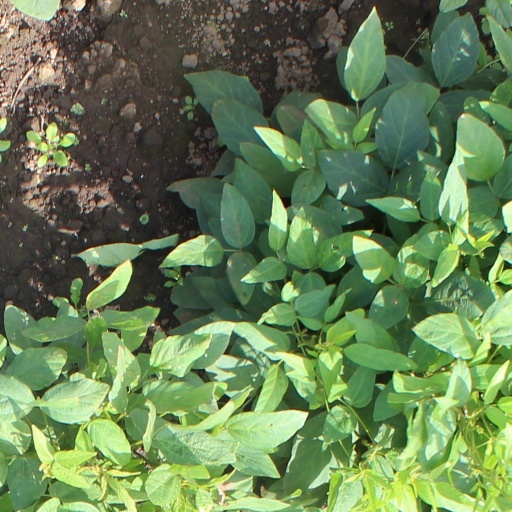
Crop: soybean